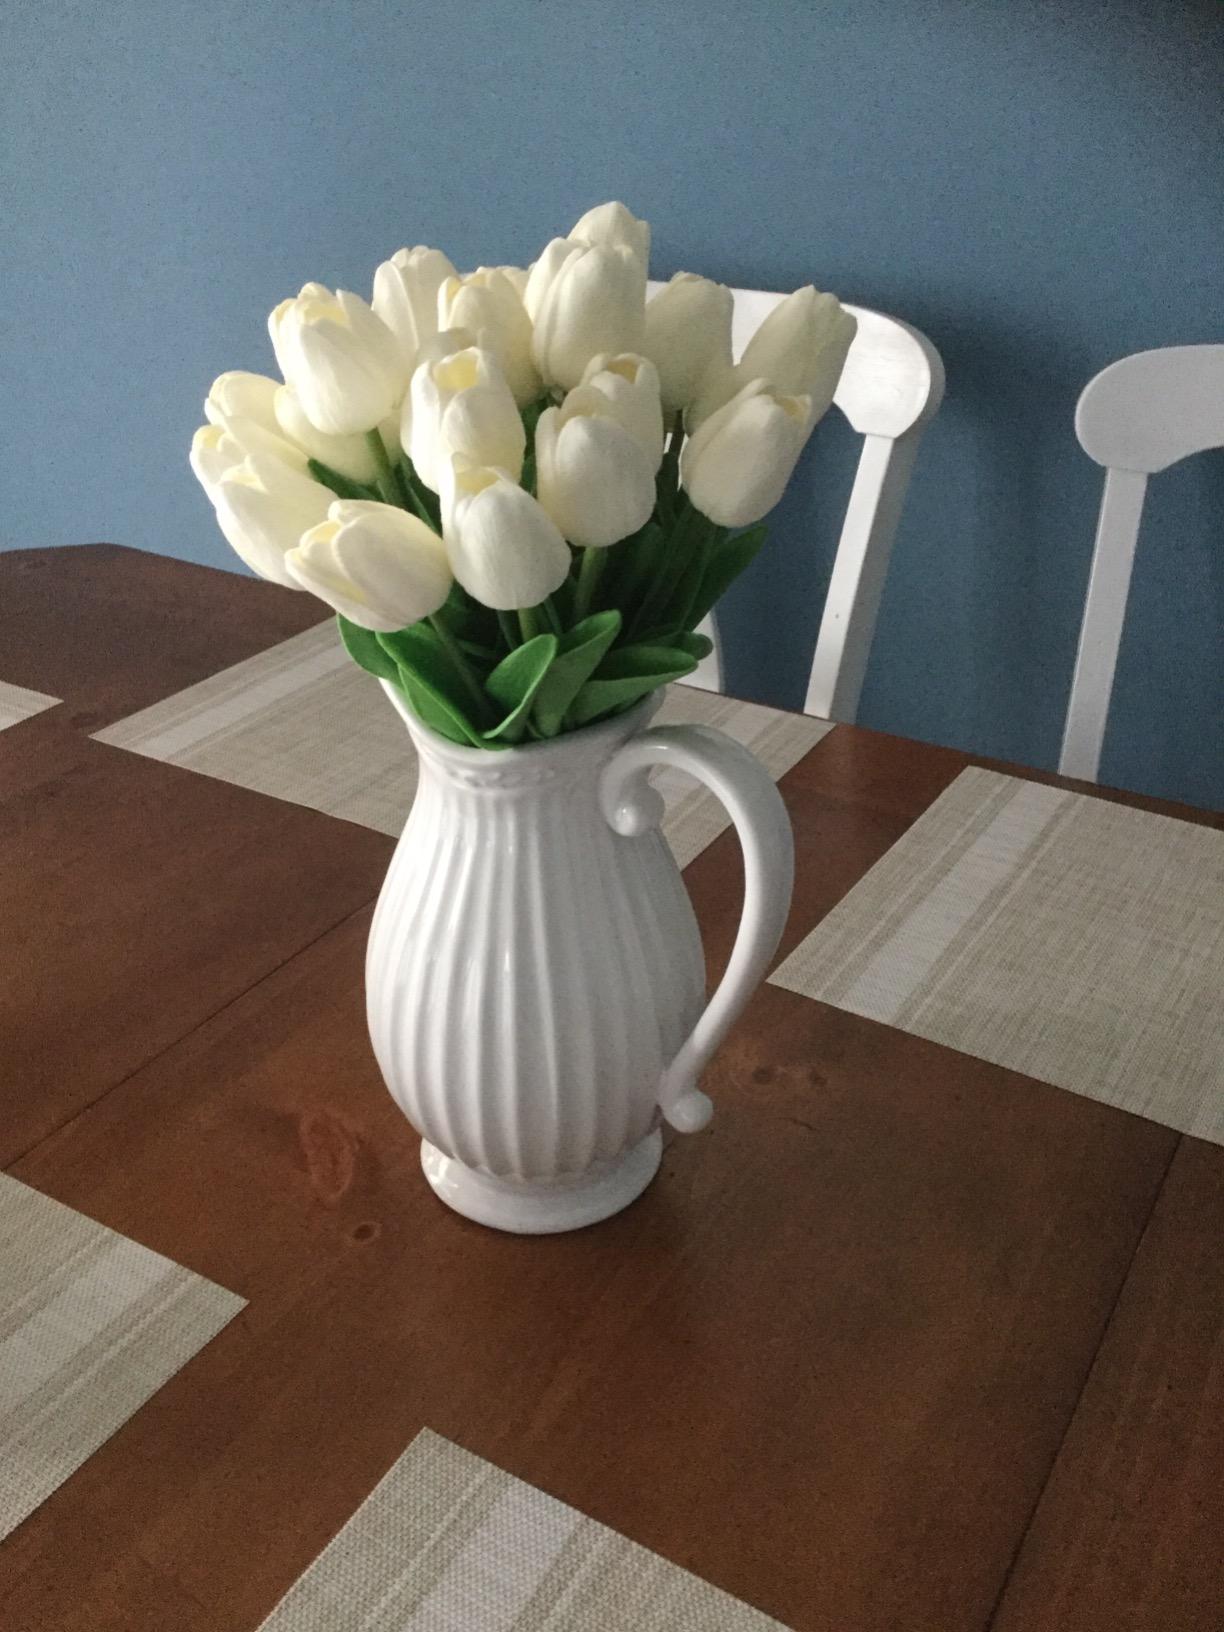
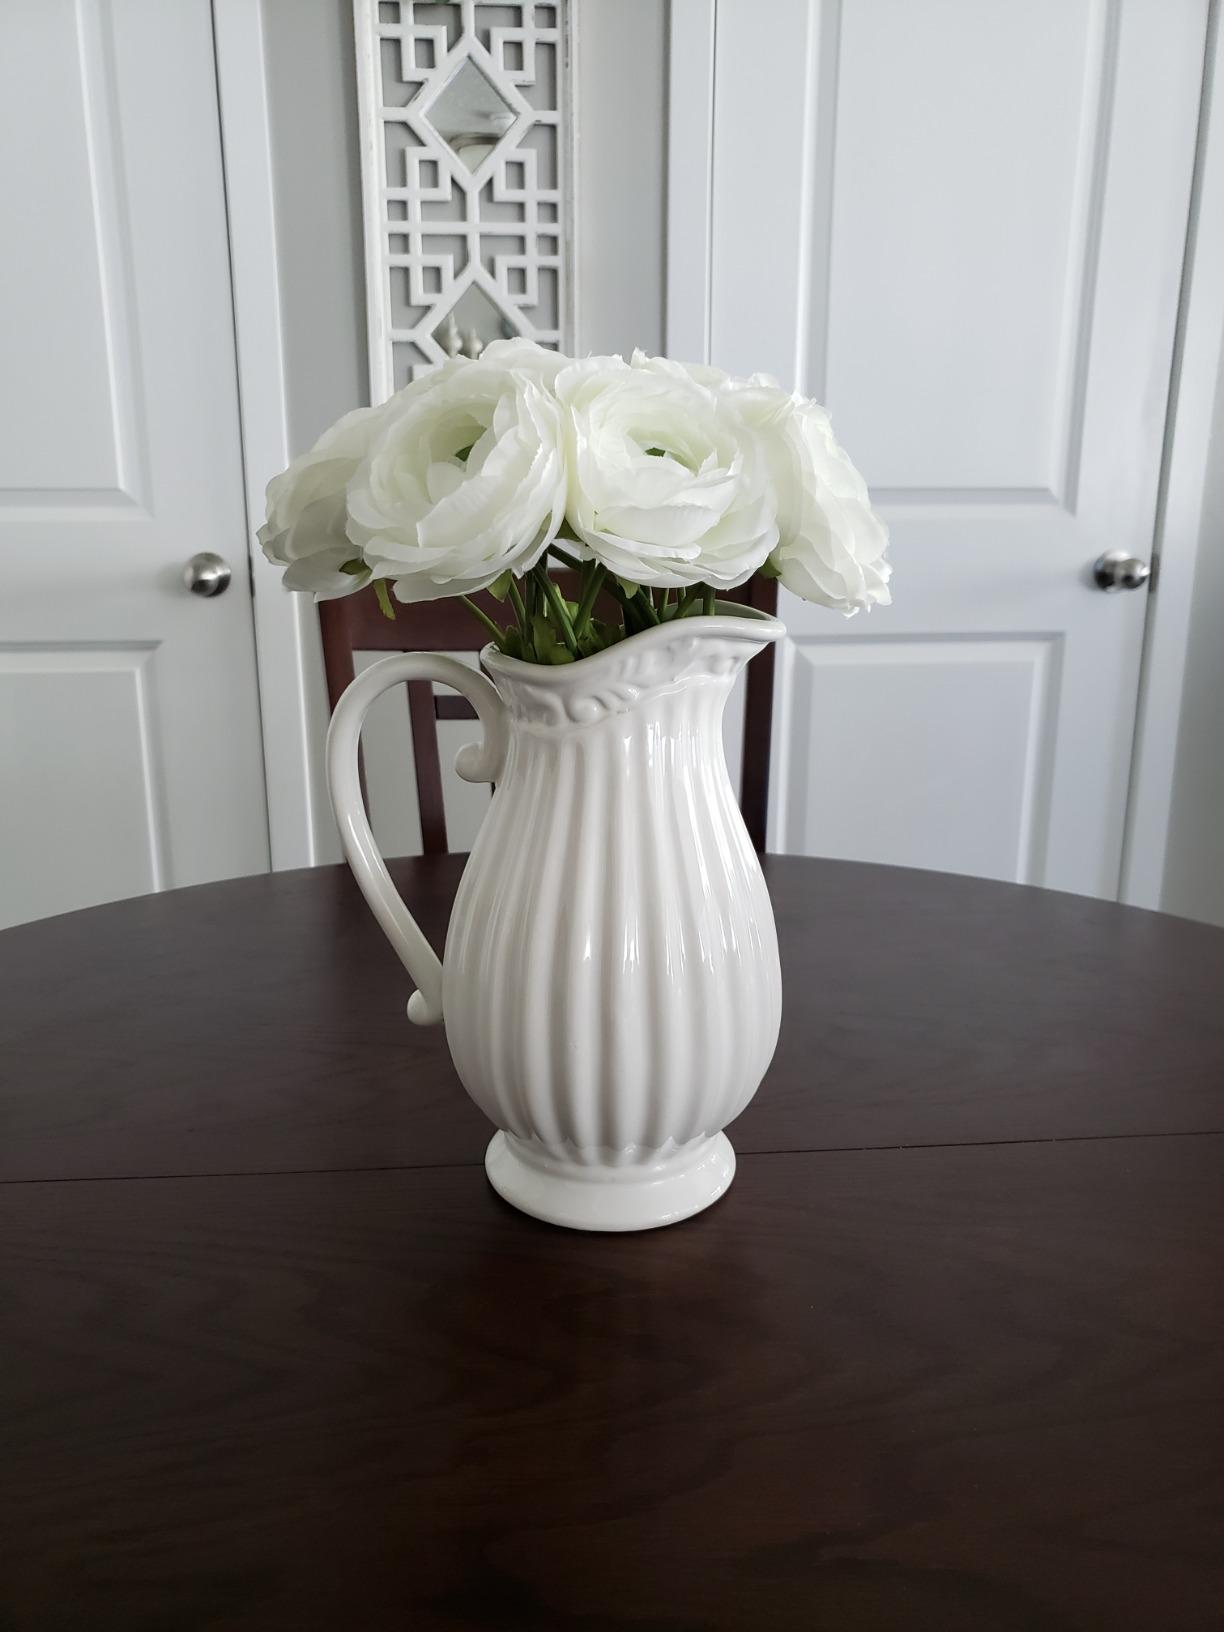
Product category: vase
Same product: yes